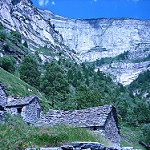
Scene: Outdoor